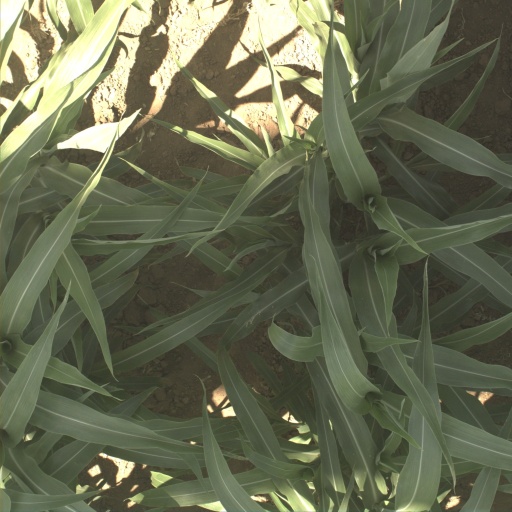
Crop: sorghum